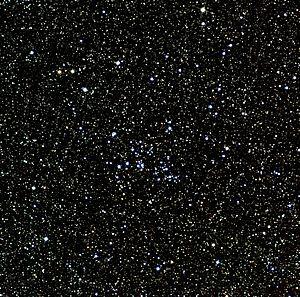
Cladwell 16 - NGC 7243 - image Setge Corrotte
NGC 7243 est un amas ouvert situé à environ 808 pc dans la constellation du Lézard. Il a une magnitude en bande V de 6.4.